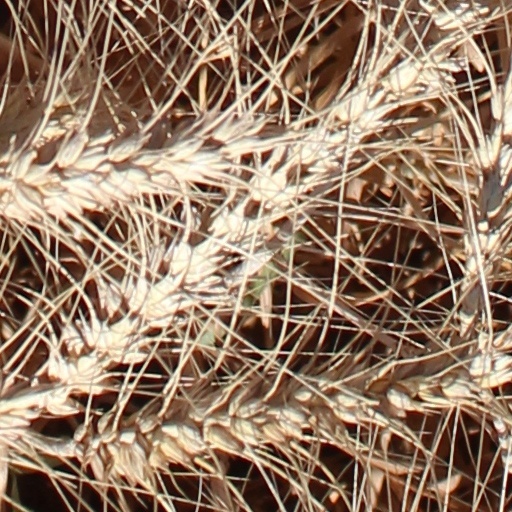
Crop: wheat